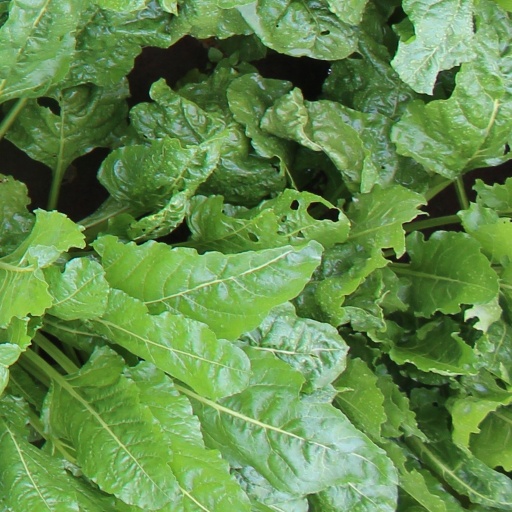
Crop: sugar beet